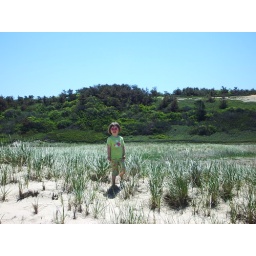
Aine standing in grass